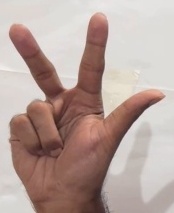
ASL sign: 3